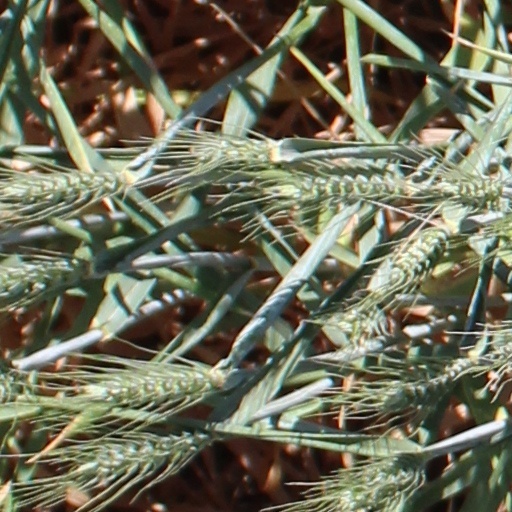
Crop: wheat